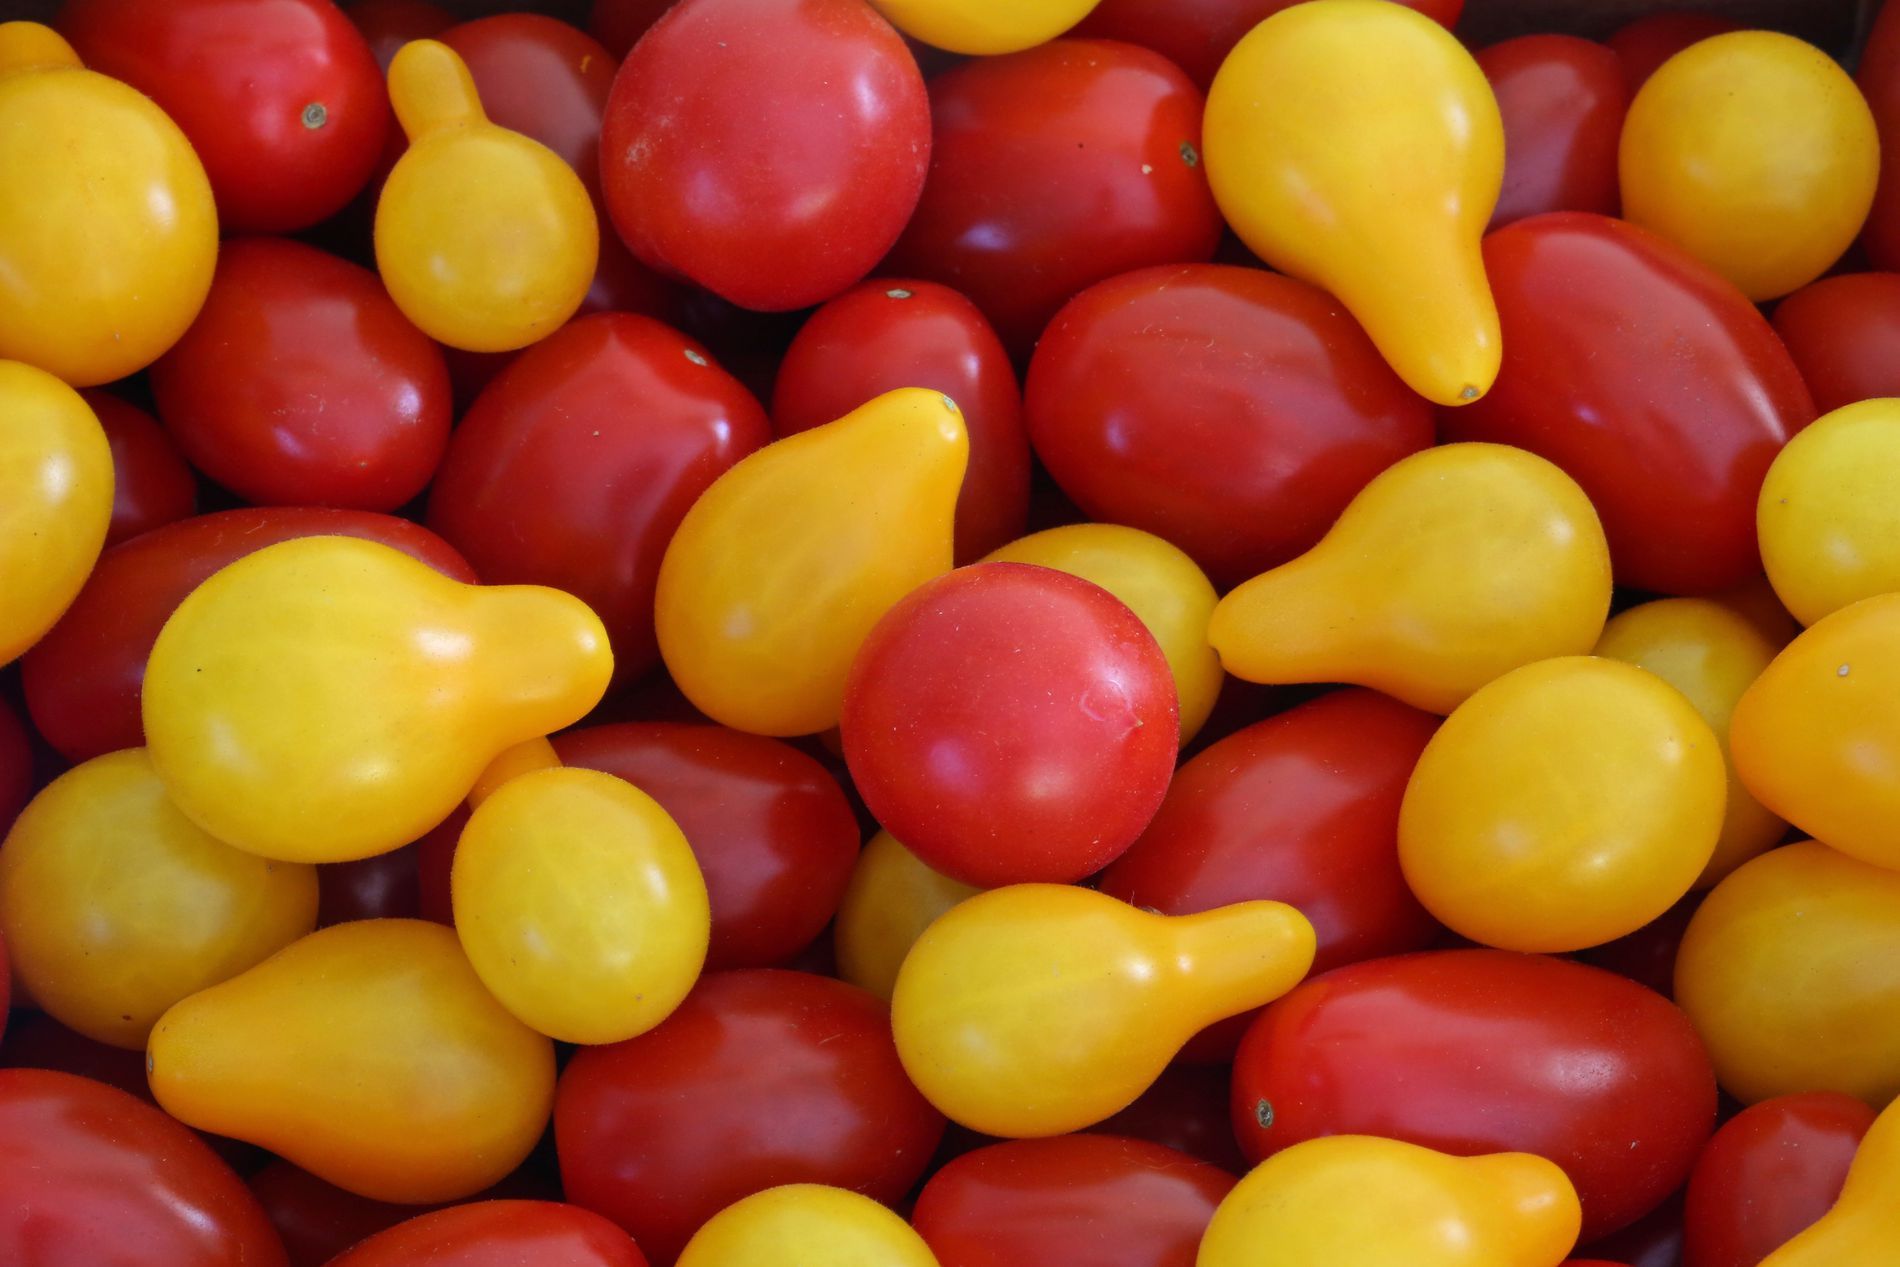
Red and Yellow Tomatoes Close-Up
This image shows a close-up view of many small tomatoes in two colors—bright red and yellow. The tomatoes are packed closely together, filling the entire frame. The shapes are mixed, with some round and others pear-shaped. The surface of the tomatoes appears smooth and shiny, and there are no other objects or background elements visible.
Shot from above, this bright and colorful photo captures a pile of red and yellow tomatoes. The lighting is natural and even, making the shiny surfaces of the tomatoes stand out. The image is vibrant and cheerful, with no background distractions, focusing completely on the fresh produce.
Labels: Food, Sweets, Candy, Produce, Fruit, Plant, Box, Tomatos
Camera: Canon Canon EOS 5D Mark III
Lens: Canon EF 100mm f/2.8L Macro IS USM, Canon EF 100mm f/2.8L Macro IS USM
Aperture: F22
Exposure: 5 sec
ISO: 1600
Focal length: 100.0 mm